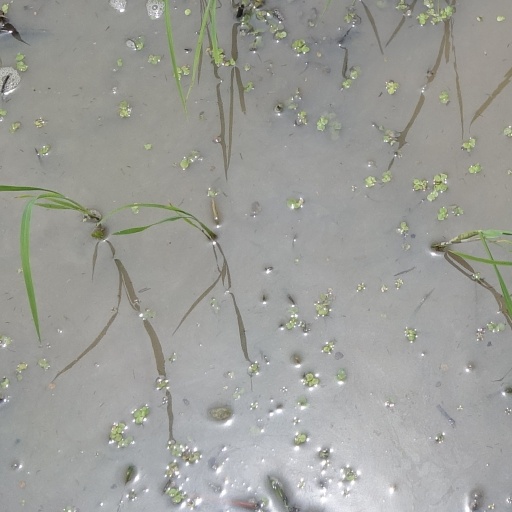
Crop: rice